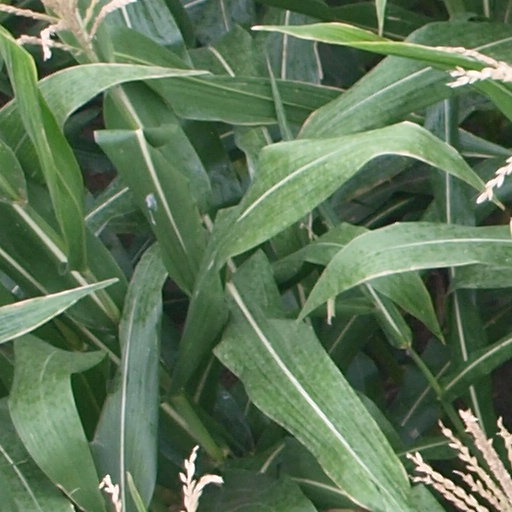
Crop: maize; corn